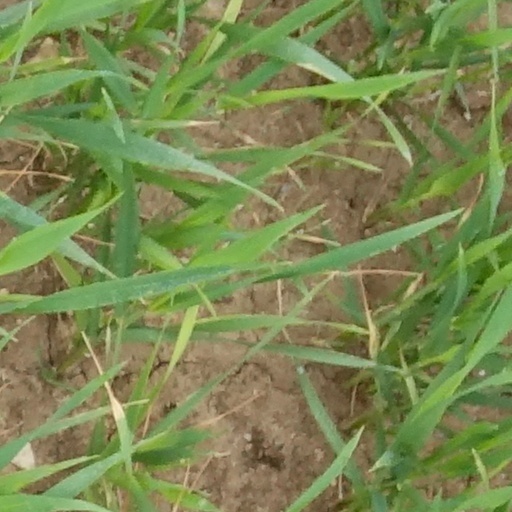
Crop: wheat